Legacy (Arrow)

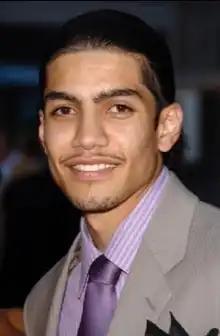
Rick Gonzalez who joins the recurring cast as new vigilante "Wild Dog"

On June 15, 2016, Rick Gonzalez was cast as Wild Dog, a new vigilante in Star City whose reckless and cocksure nature prompts Green Arrow to take him under his wing. Chad L. Coleman was cast as Tobias Church, who serves as one of this season's villains, and made his first appearance in the season premiere. On June 28, 2016, Tyler Ritter was announced to play Detective Billy Malone, that character also made his debut in this episode.